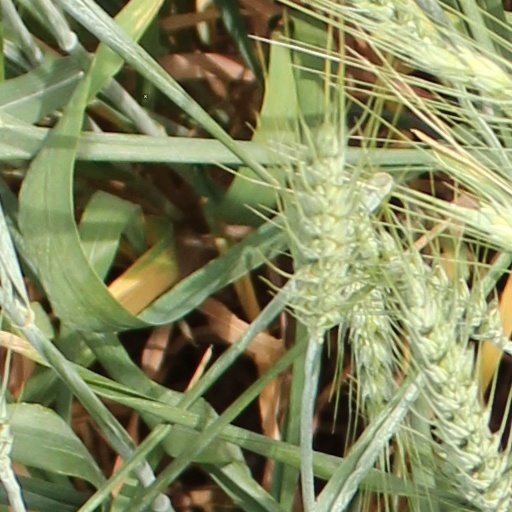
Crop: wheat